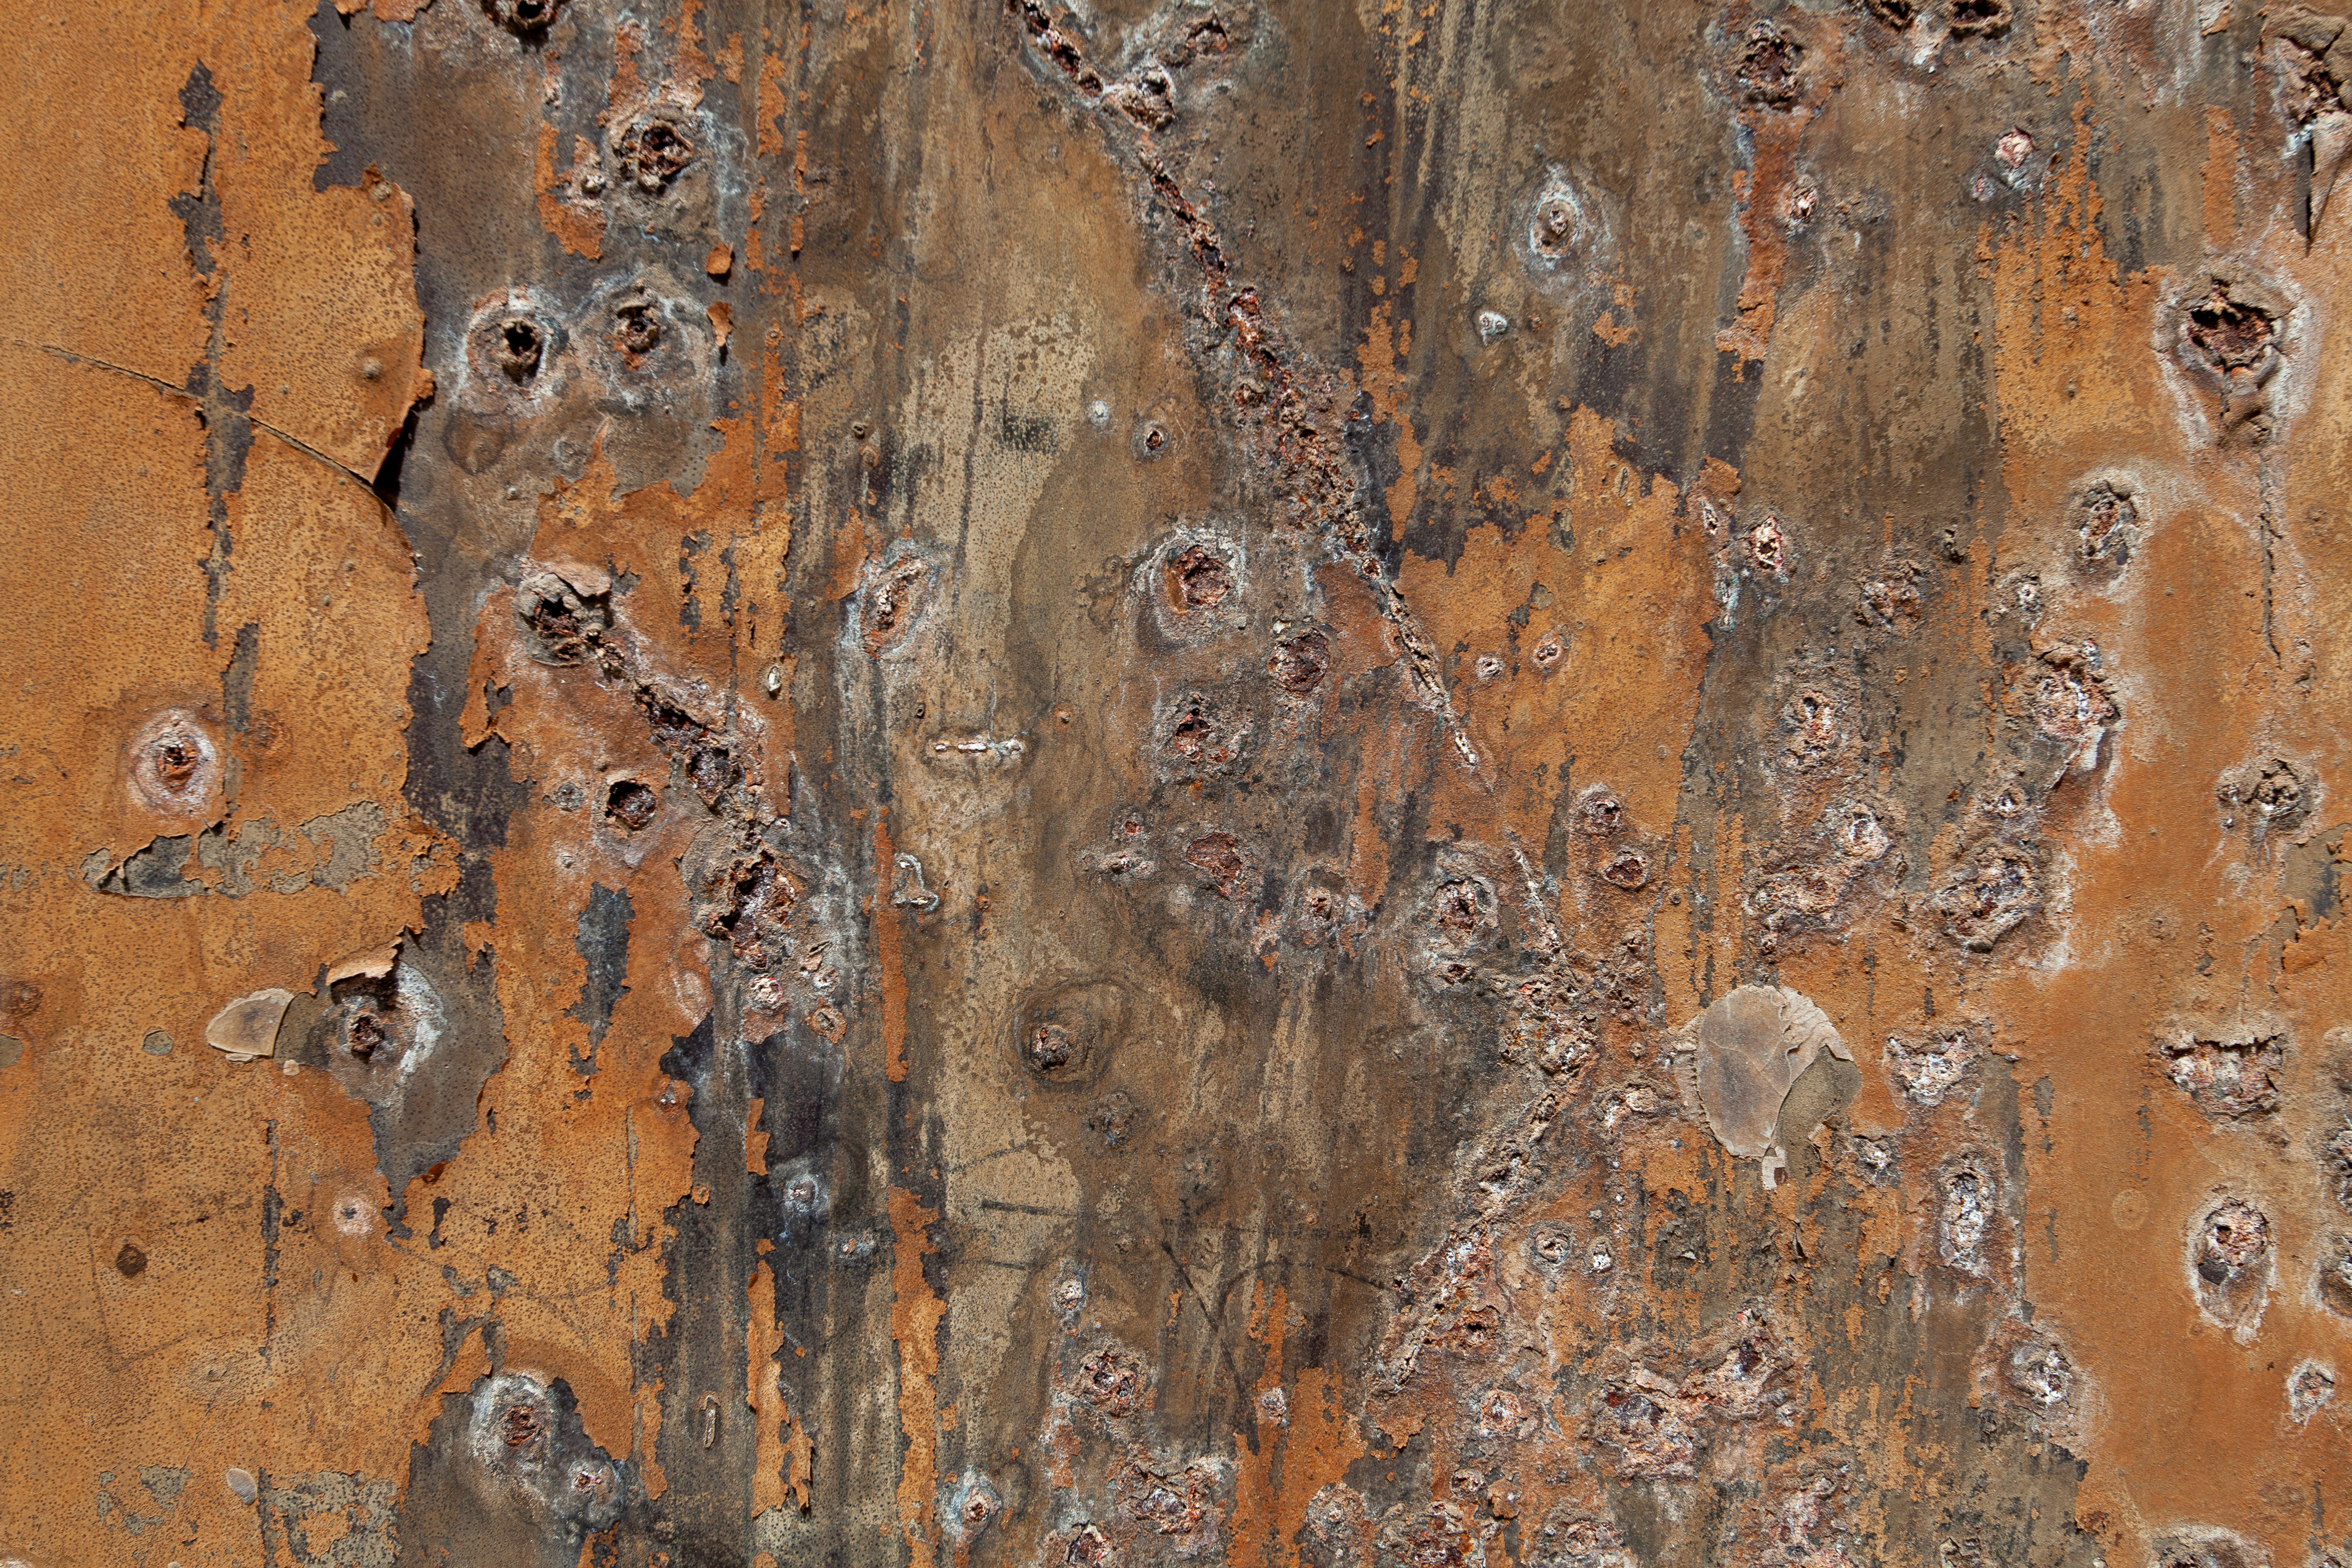
texture, free, steel, corroded, soil, wood, rock, geology, rust, outcrop